NER Class P1

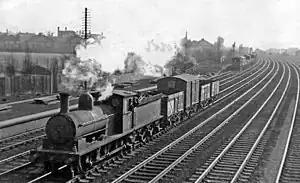

The NER Class P1 (LNER Class J25) was a class of 0-6-0 steam locomotives of the North Eastern Railway. Class P1 was a development of Class P, having a boiler four inches longer, and a firebox six inches longer. To accommodate these, the wheelbase was increased by nine inches. The cylinder stroke was also increased by two inches. None survived into preservation.